Clifton Hall, Cumbria

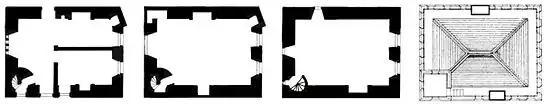
Plan of Clifton Hall: (l to r) Ground floor; first floor; second floor; roof

The only surviving part of Clifton Hall is the early 16th-century tower wing of the hall, often referred to as a pele tower. Despite this label, its construction date is relatively late compared to similar fortifications, and it is less robustly designed than equivalent towers in the region.